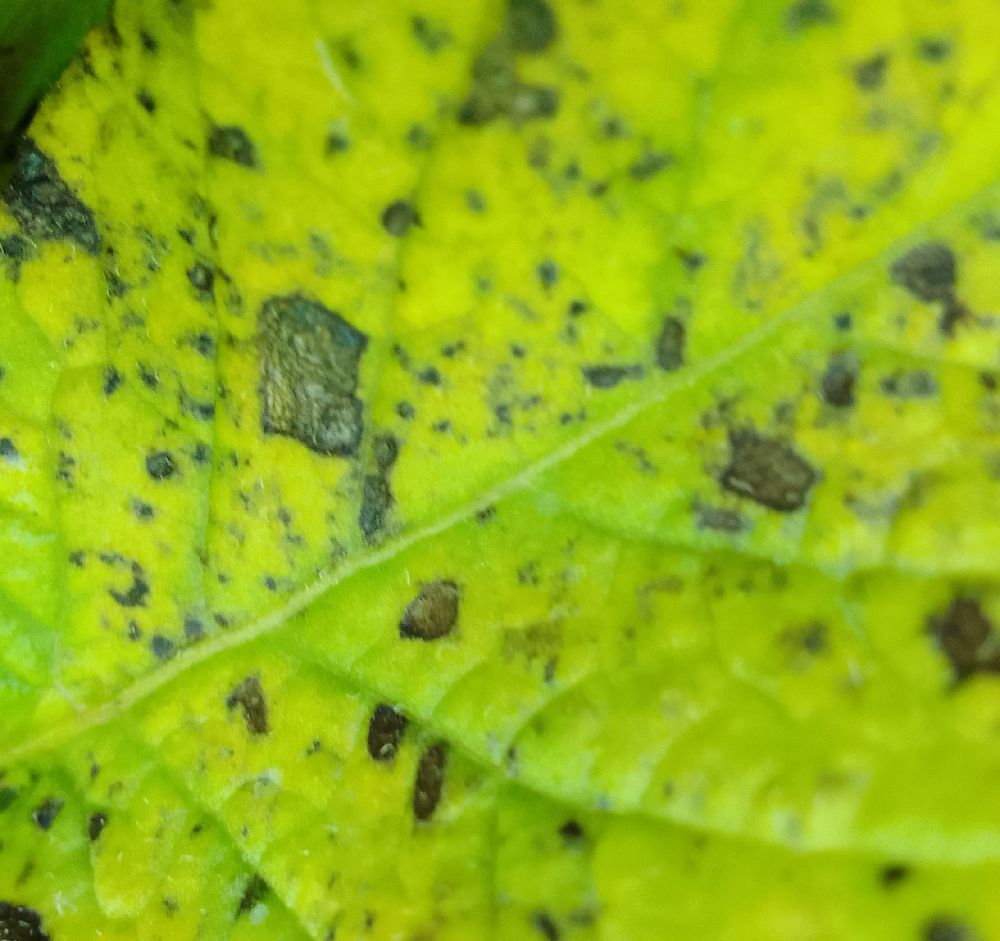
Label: Early blight